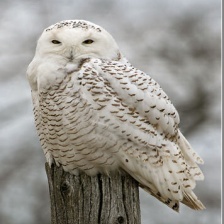
Species: SNOWY OWL
Scientific name: BUBO SCANDIACUS
ImageNet parent category: great_grey_owl